Describe the emotion expressed in this image:  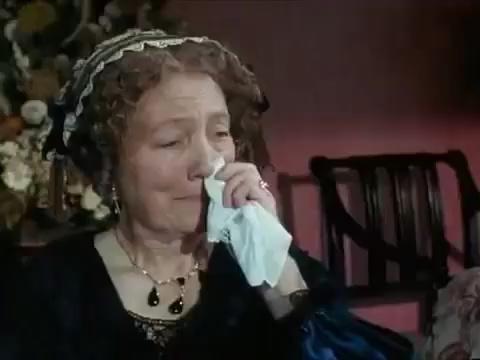
This person displays Pain, valence and arousal with low intensity.